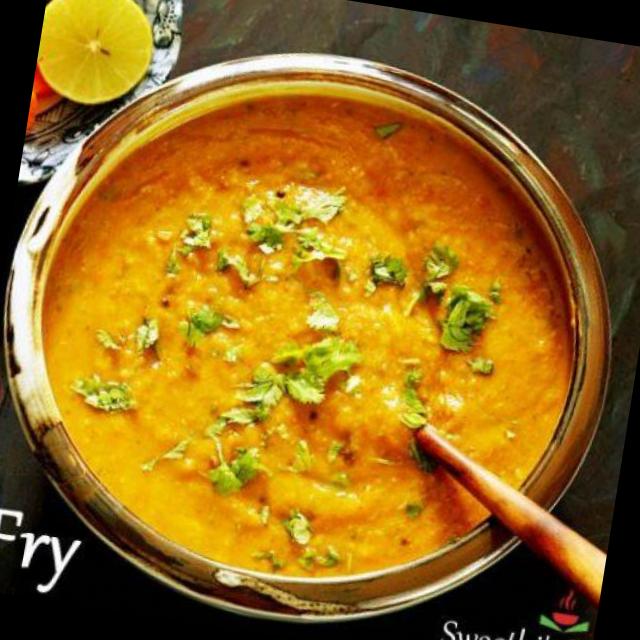
Dish: dal_makhani